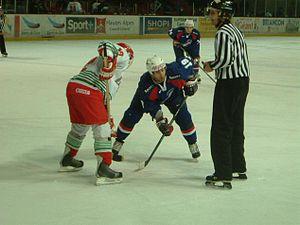
Olivier Coqueux, joueur de hockey sur glace français. Bulgarie-France à Briançon en 2004. Tournoi de qualification pour les Jeux de Turin.
Olivier Coqueux est un joueur professionnel franco-canadien de hockey sur glace.